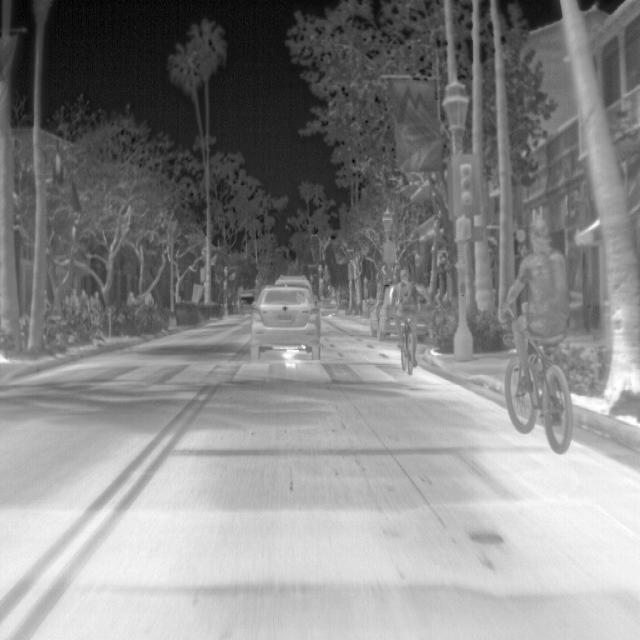
Detected objects:
label: person
label: person